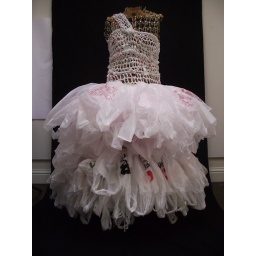
art work-in-progress Bagalina white trash recycled plastic bag dress by Ruby Re-Usable 2